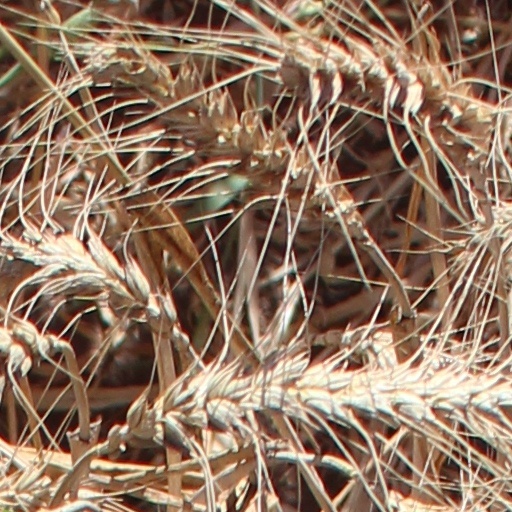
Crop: wheat